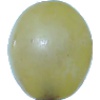
Label: Grape White 1